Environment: real
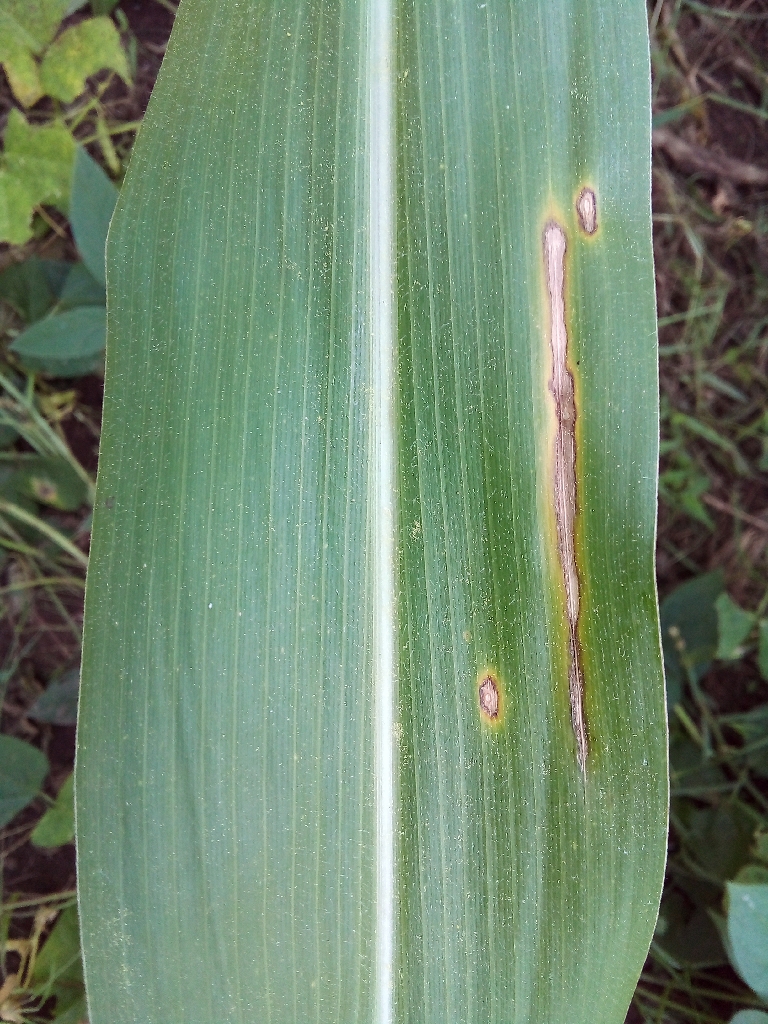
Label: northern_corn_leaf_blight